Eduard Deisenhofer

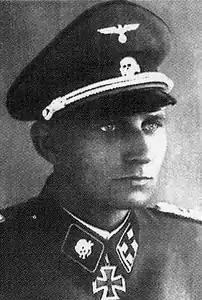
Deisenhofer in 1942

Eduard Deisenhofer (27 June 1909 – MIA 31 January 1945) was a German commander in the Waffen-SS of Nazi Germany. He was an early member in the SS, and served with the Leibstandarte SS Adolf Hitler and at the Dachau concentration camp in 1930s. During World War II, Deisenhofer served with several combat divisions on both the Eastern and Western fronts, earning the Knight's Cross of the Iron Cross. He held a PhD in political economy.